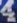
Number: 4